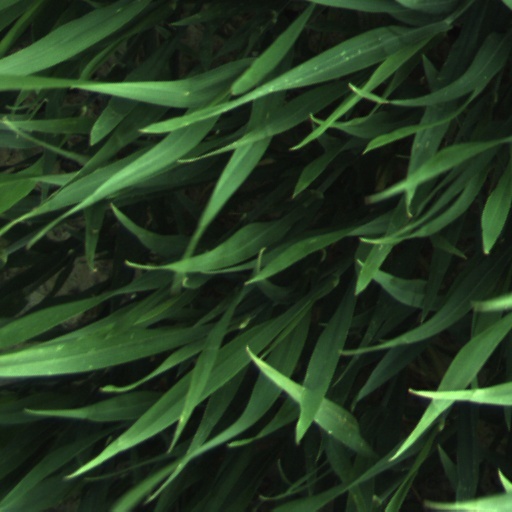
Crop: wheat